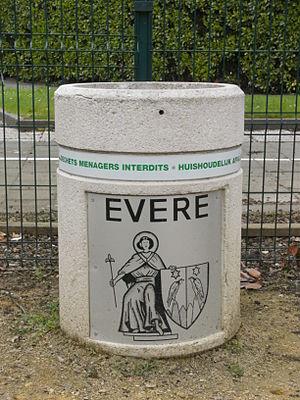
Evere - Poubelles publiques
Evere est une des dix-neuf communes bilingues de la Région de Bruxelles-Capitale en Belgique. Ses habitants sont appelés les Everois et son saint patron est saint Vincent. Evere contient 5 départements Germinal, Picardie, Platon, Destrier, Saint-Vincent.